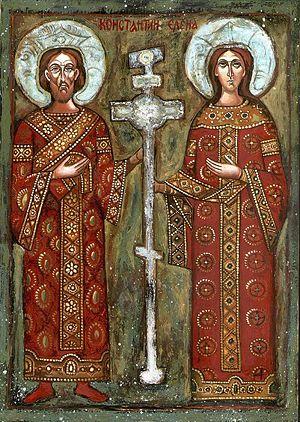
L’histoire de Corfou est fortement liée à sa position géographique stratégique. Corfou est la plus septentrionale des îles Ioniennes, à la sortie de la mer Adriatique. Elle est à la frontière entre l'Occident et l'Orient. Corfou est la région grecque la plus proche de l'Italie, tout en étant à moins de trois kilomètres de la côte albanaise. Elle était une étape évidente sur la route du Levant, dans les deux sens.
L’Histoire de l'icône byzantine et orthodoxe est la description des processus historiques d'apparition et de développement de la peinture d'icônes dans le monde orthodoxe. L'icône est un genre de peinture, de nature religieuse par ses thèmes et ses sujets, cultuelle par sa signification, qui débute au haut Moyen Âge, voire dans l'antiquité tardive, dans l'Empire romain d'Orient. L'icône religieuse a pour but d'être un lien entre le monde divin et le monde terrestre, durant la prière individuelle ou la liturgie chrétienne.
Hélène, née vers 248/250 à Depranum et morte probablement le 18 août 330 à Nicomédie, est une impératrice romaine, épouse de Constance Chlore et mère de Constantin Iᵉʳ. Elle est considérée comme sainte par l'Église catholique et les Églises orthodoxes.